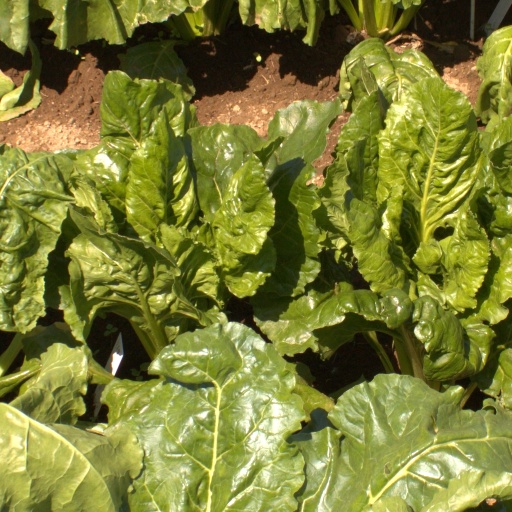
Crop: sugar beet